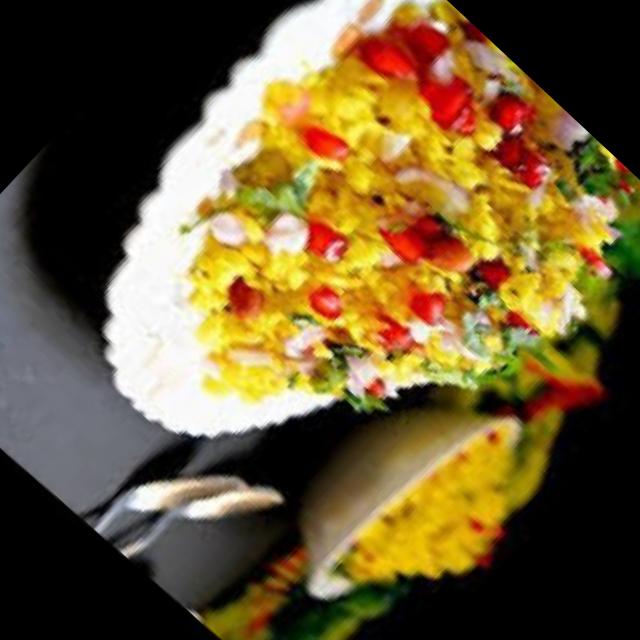
Dish: poha